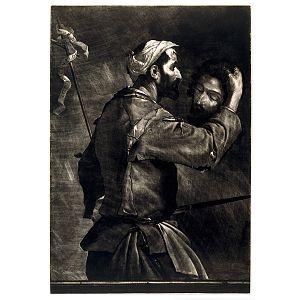
Mezzotinto par Ruprecht von der Pfalz